Duel (South Korean TV series)

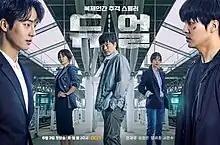
Promotional Poster

Duel is a 2017 South Korean television series starring Jung Jae-young, Kim Jung-eun, Yang Se-jong and Seo Eun-soo. It aired on OCN from June 3 to July 23, 2017 on Saturdays and Sundays at 22:00 (KST) for 16 episodes.